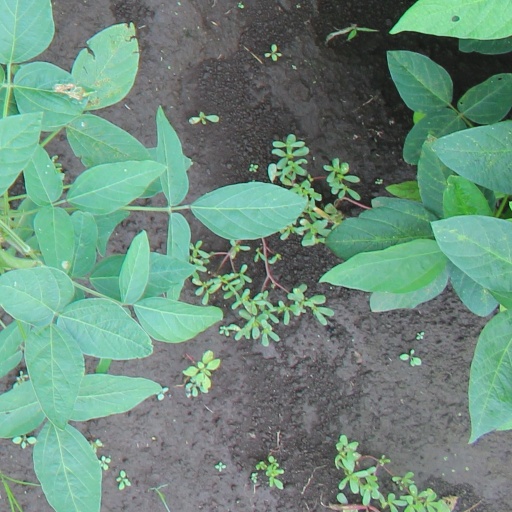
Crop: soybean